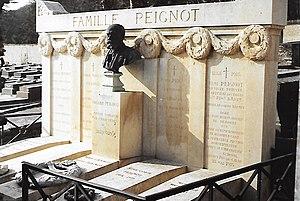
Tombe des quatre frères Peignot au cimetière de Fontainebleau
Georges Peignot est un créateur de caractères, un fondeur de caractères et le gérant de la Fonderie G. Peignot & Fils jusqu’à sa mort au front, en 1915.